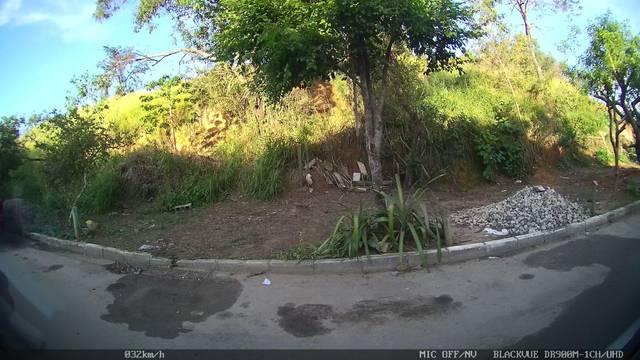
Region: Brazil
Coordinates: -20.675, -40.516